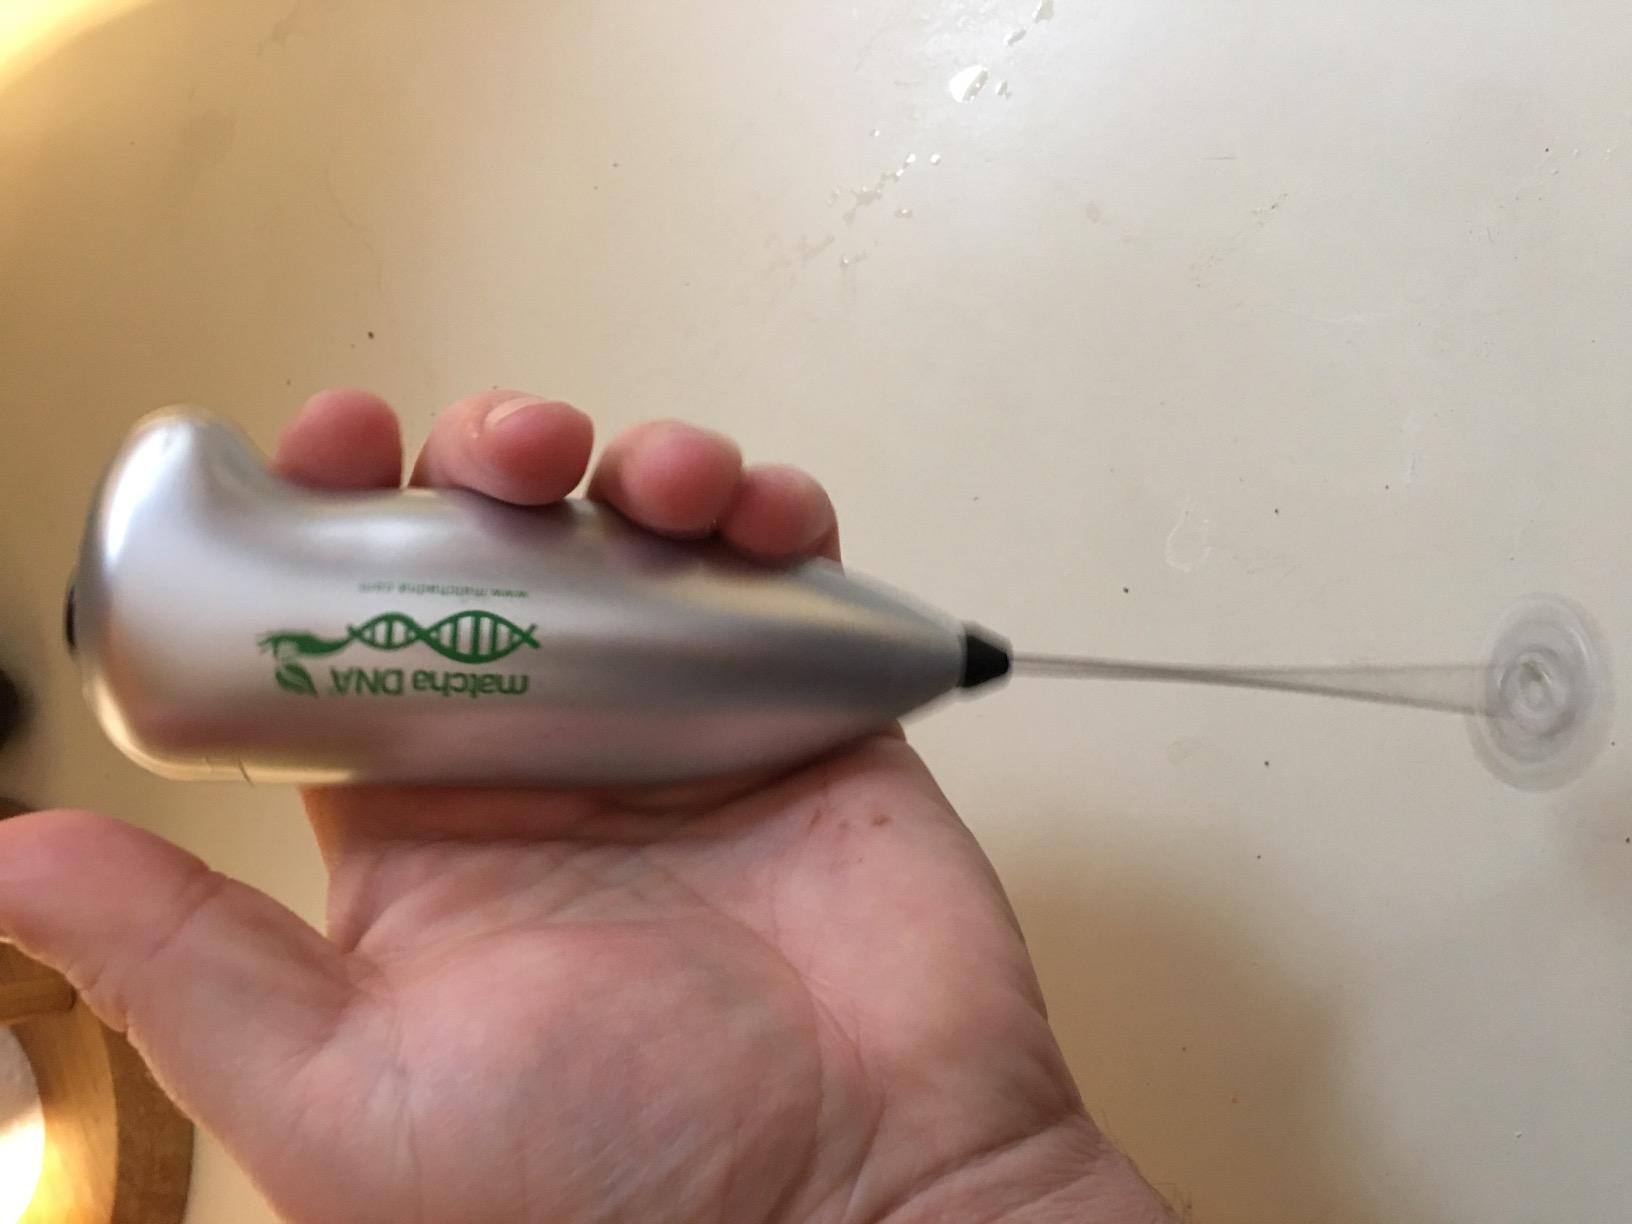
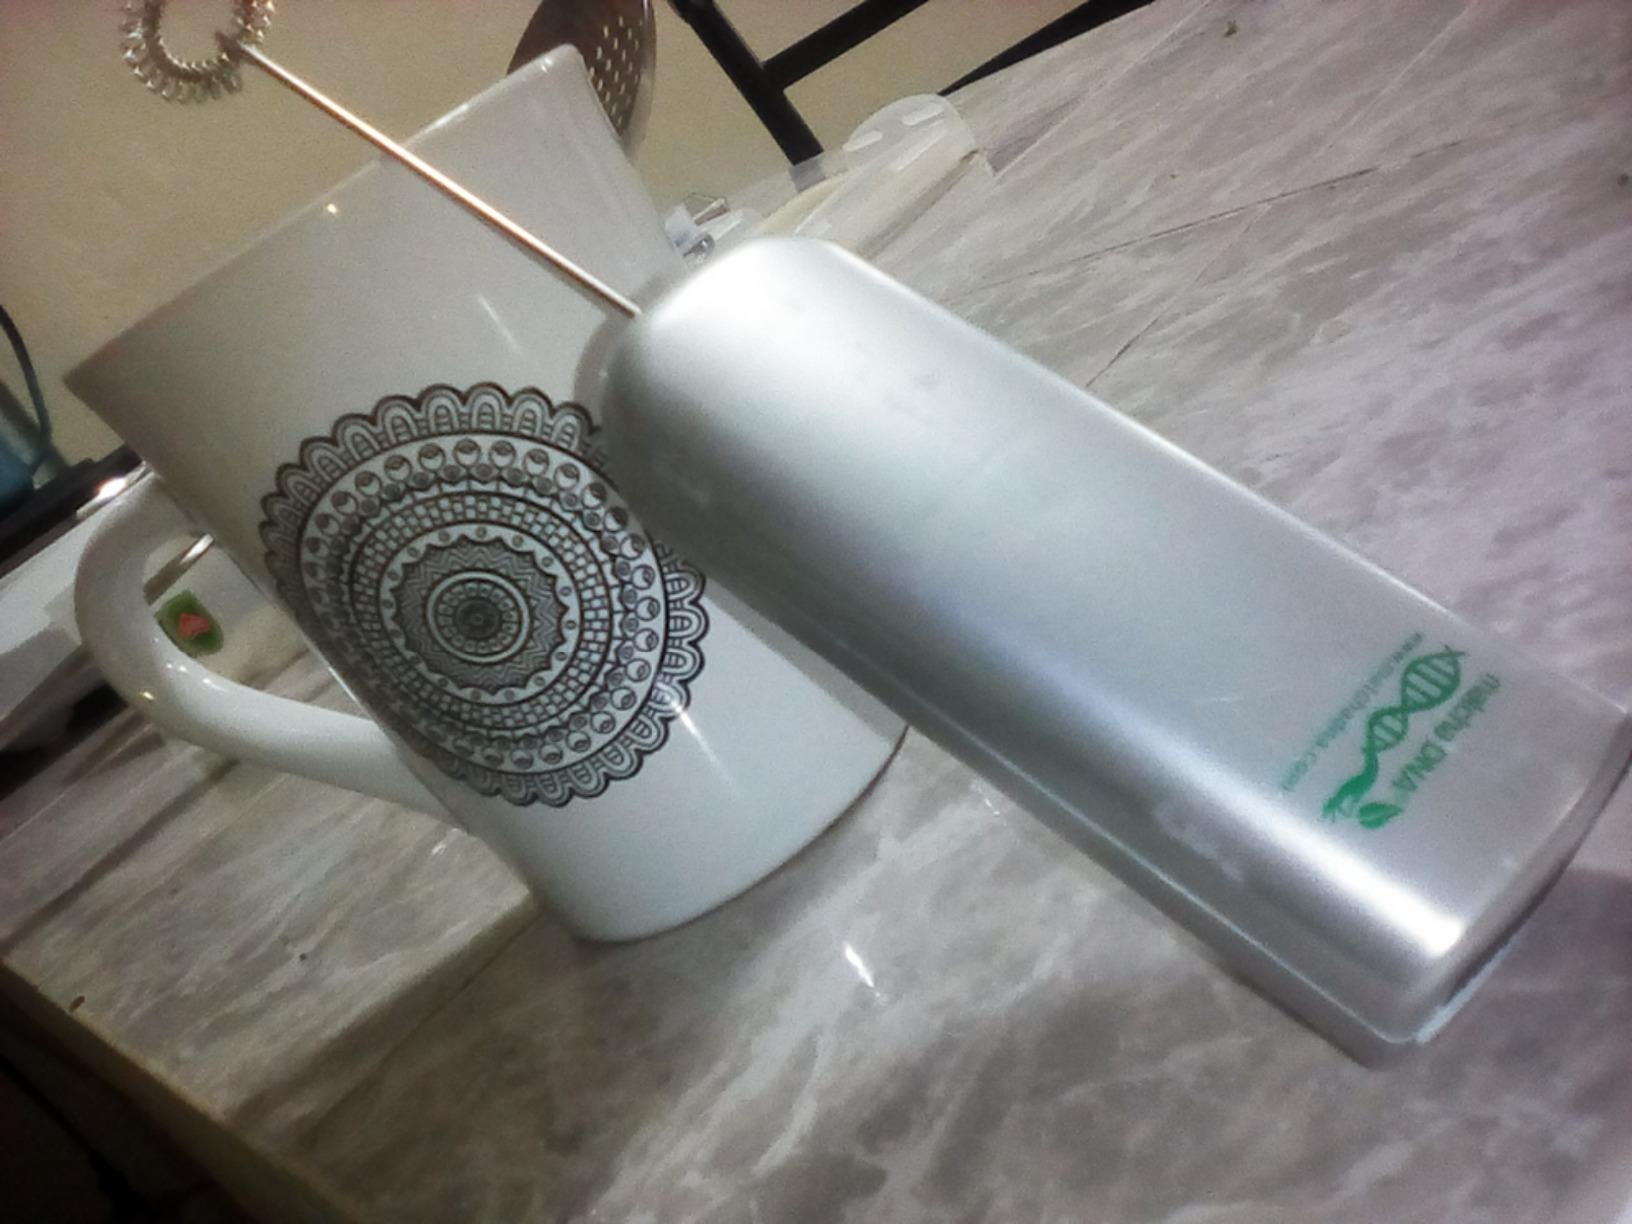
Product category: items_mixer
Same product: yes